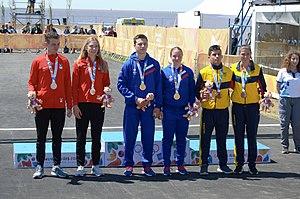
Cérémonie des vainqueurs des Jeux olympiques de la jeunesse de 2018. Course BMX par équipes mixte.